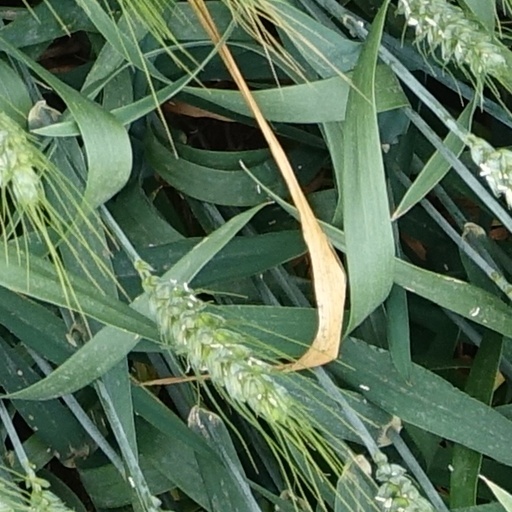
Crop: wheat